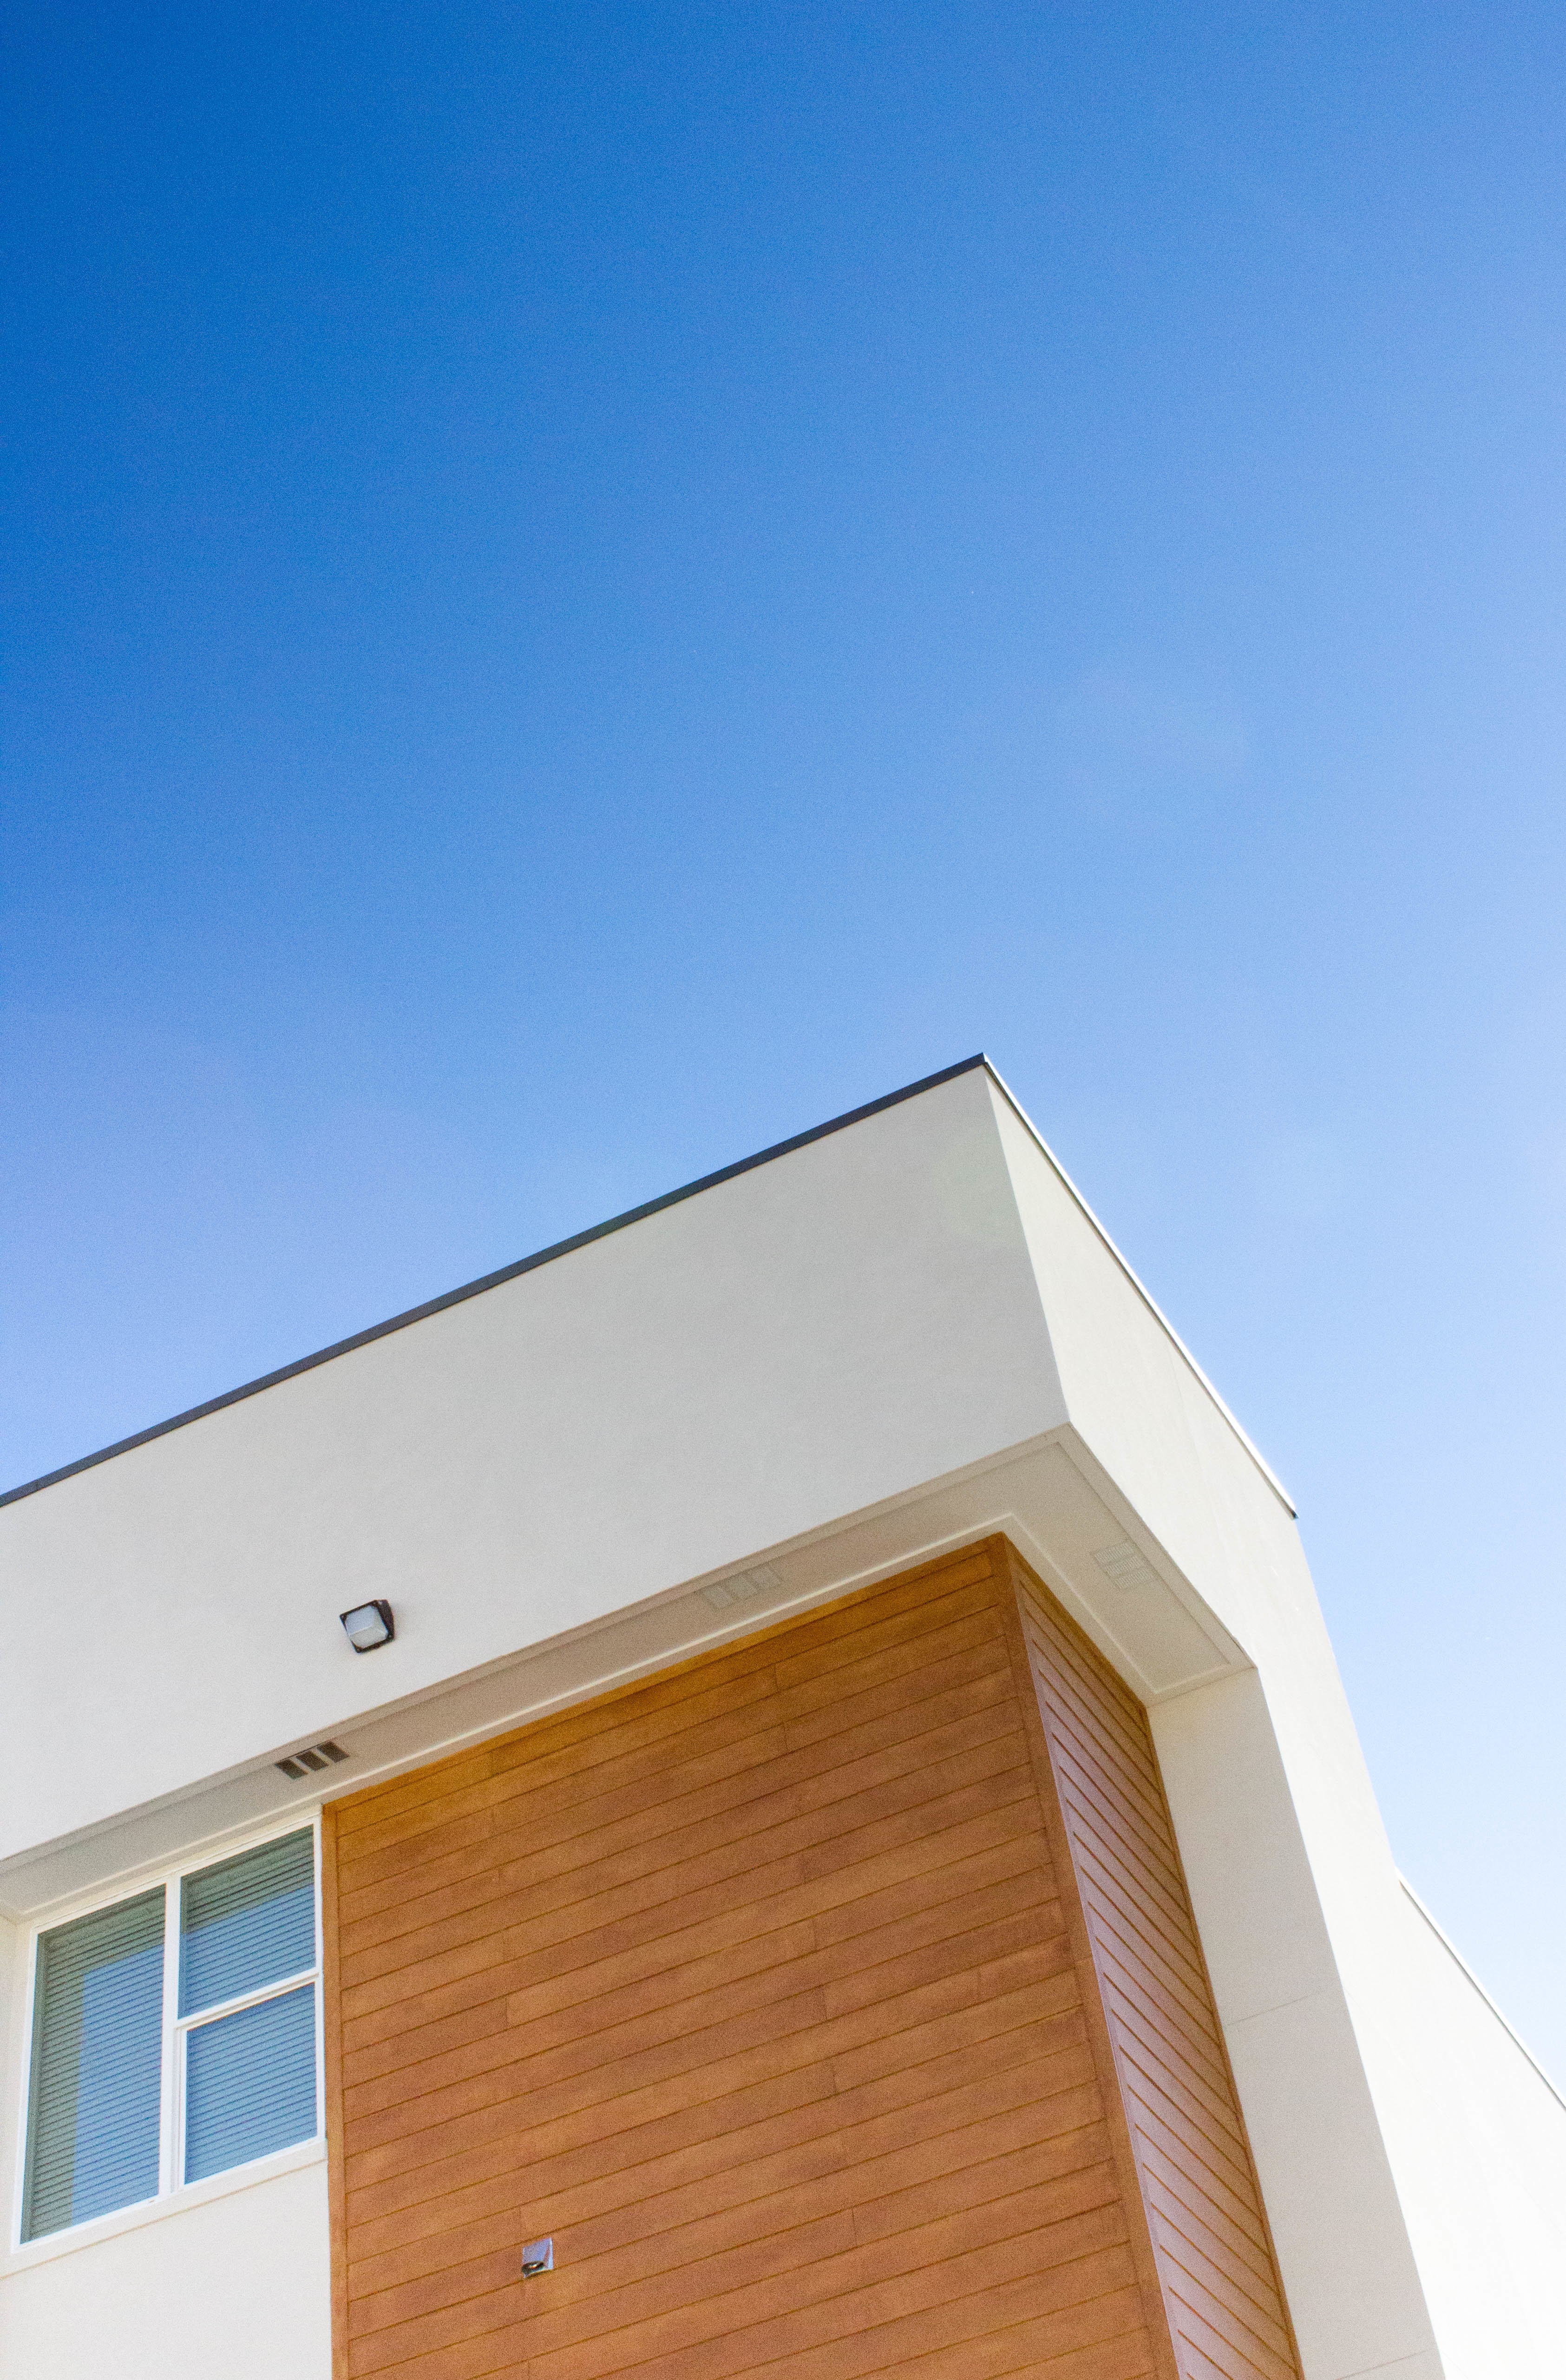
architecture, wood, house, roof, building, home, facade, property, blue, professional, siding, daylighting